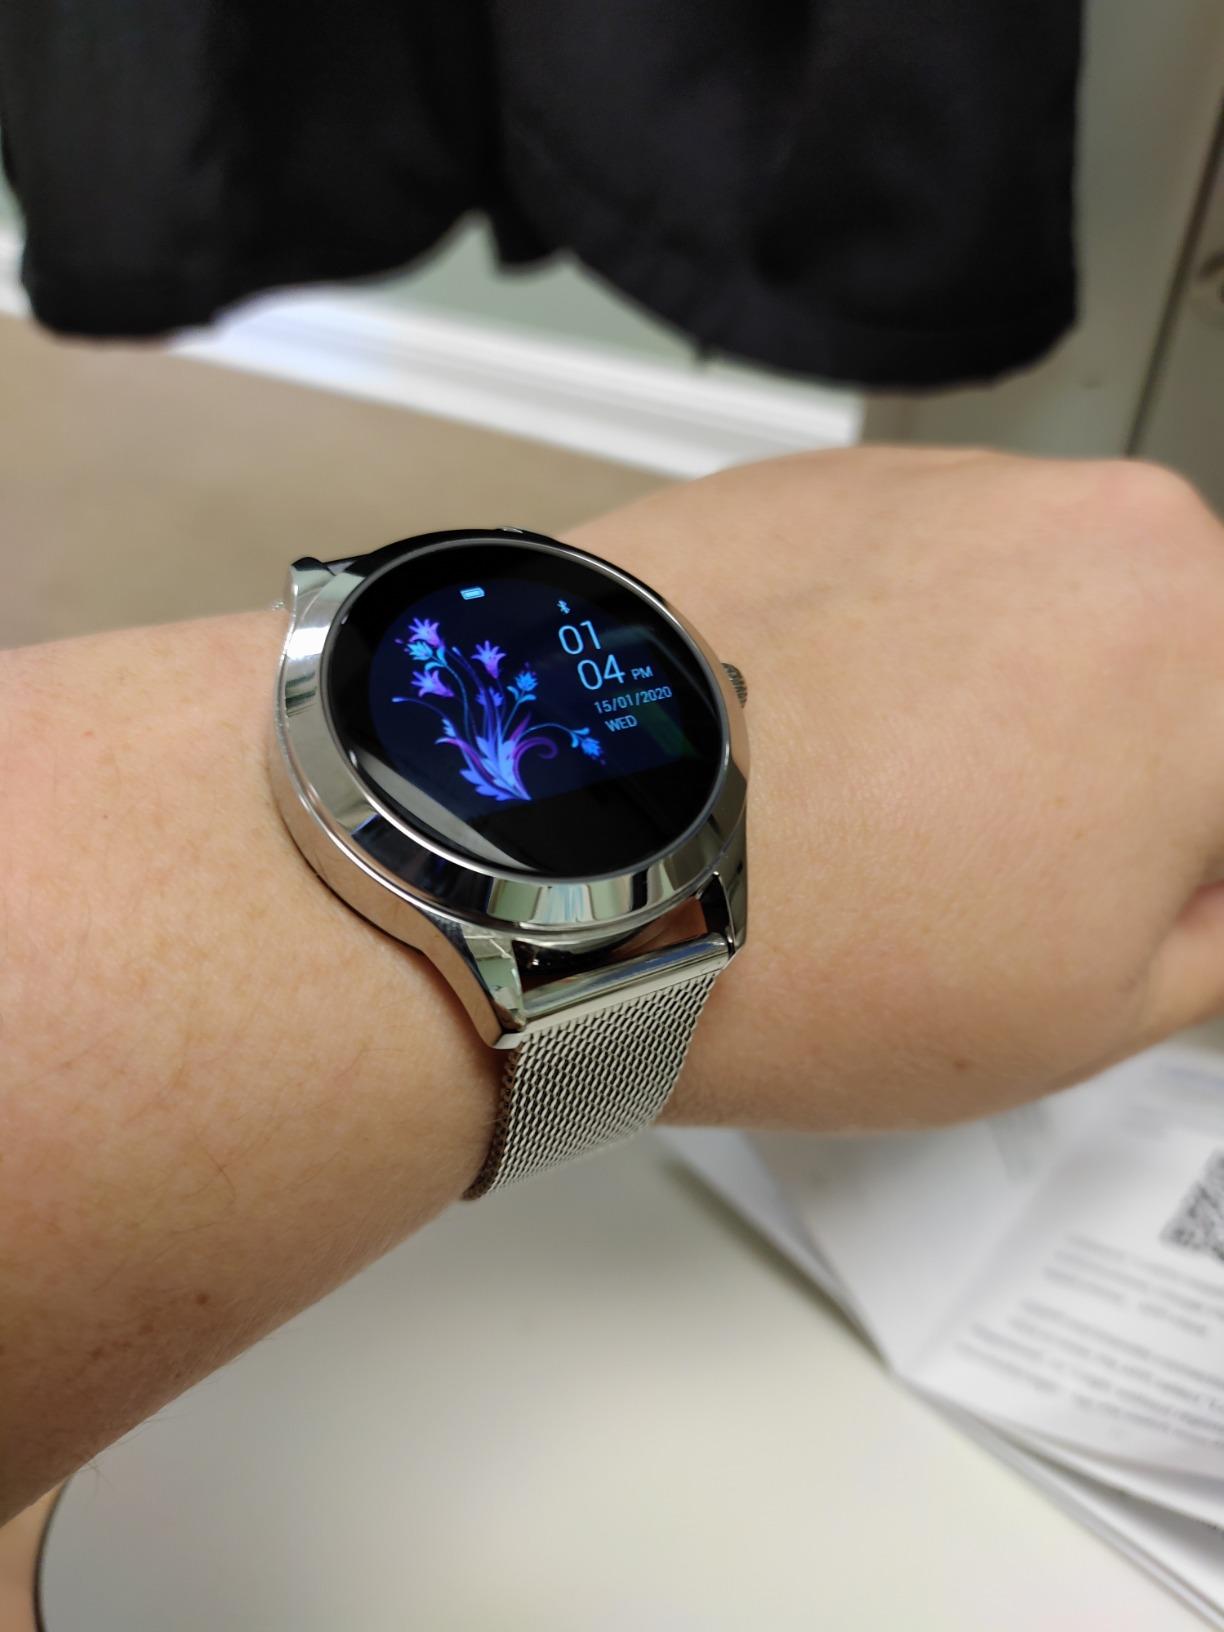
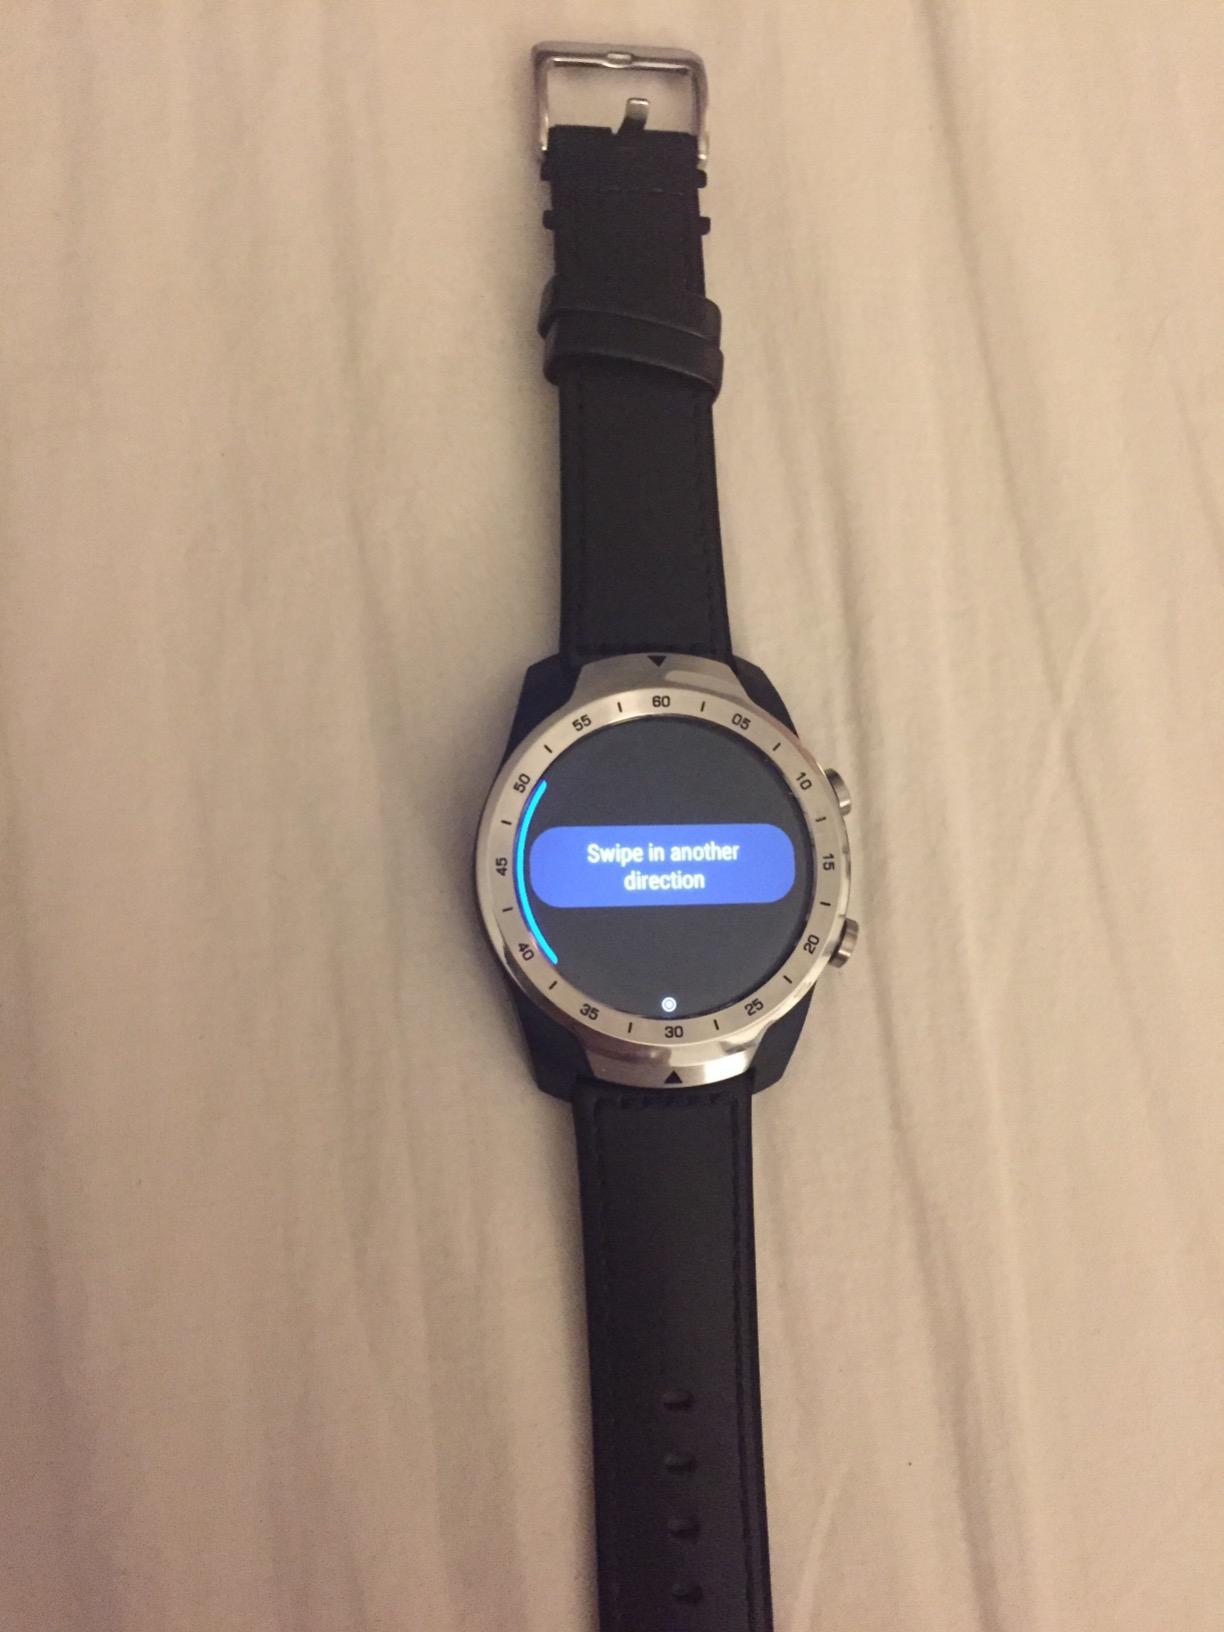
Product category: smartwatch
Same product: no